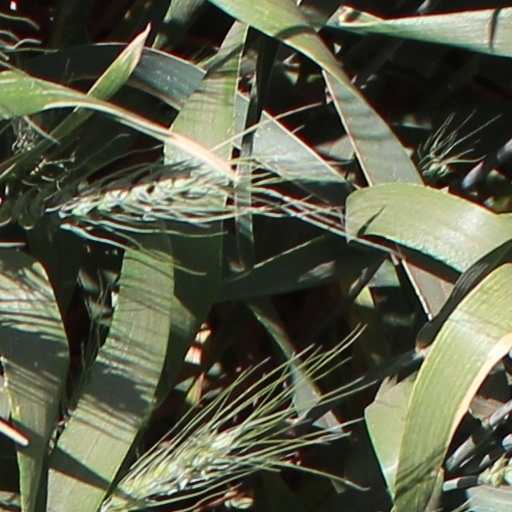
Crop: wheat